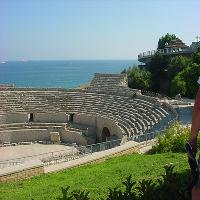
Weather: sun or clear